Paul Speiser

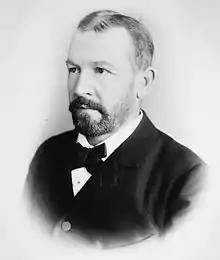
Paul Speiser (c. 1875)

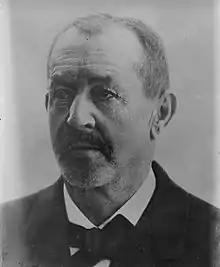
Paul Speiser (c. 1915)

Paul Speiser (16 October 1846, in Basel – 9 October 1935) was a Swiss politician and President of the Swiss National Council (1907/1908).